Gucci

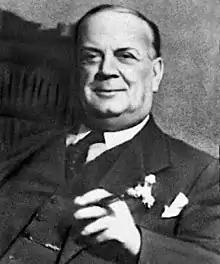
The founder Guccio Gucci

The Gucci family claims its origins are rooted in the merchant city of Florence since around 1410. Guccio Giovanbattista Giacinto Dario Maria Gucci (1881–1953) left Florence for Paris, and settled in London in 1897 to work at the high-end Savoy Hotel. While working as a bellhop there, he would load/unload the luggage of the hotel's wealthy clients, learning about their tastes in fashion, quality, fabrics, and traveling conditions. He later worked four years for the Compagnie des Wagons-Lits, the European rail company that specialized in upscale travel leisure, thus further enhancing his experience with luxurious traveling lifestyles. After World War I, he worked for the maker of fine luggage Franzi.